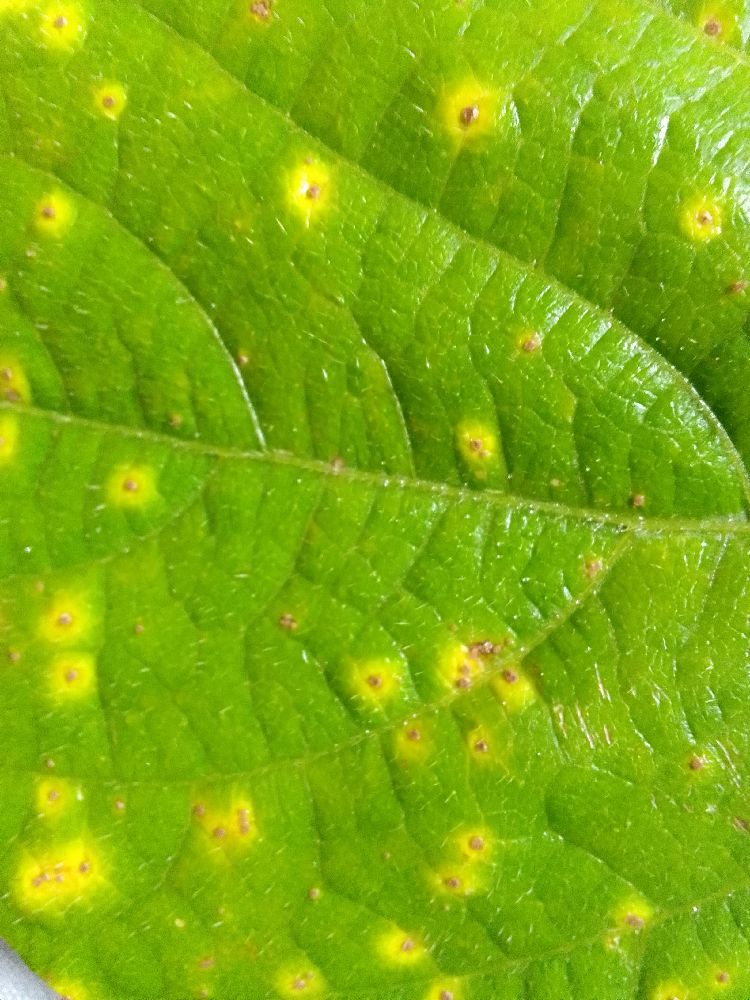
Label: rust